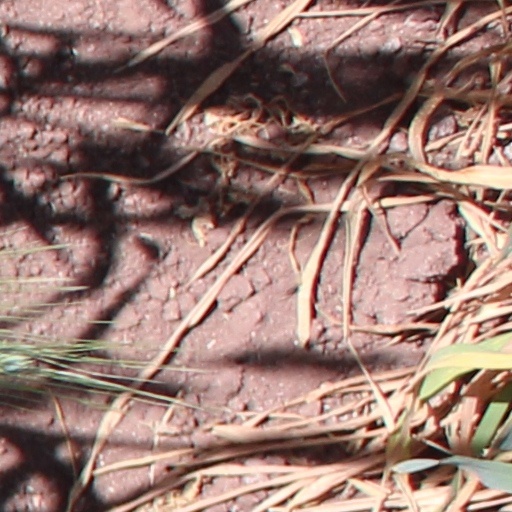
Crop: wheat